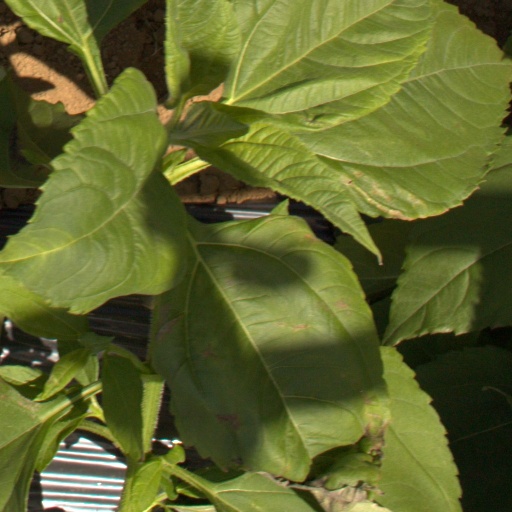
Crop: Jerusalem artichoke